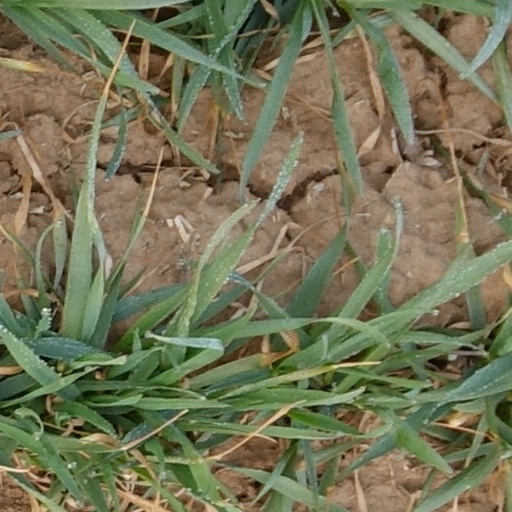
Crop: wheat